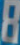
Number: 8